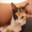
Label: cat